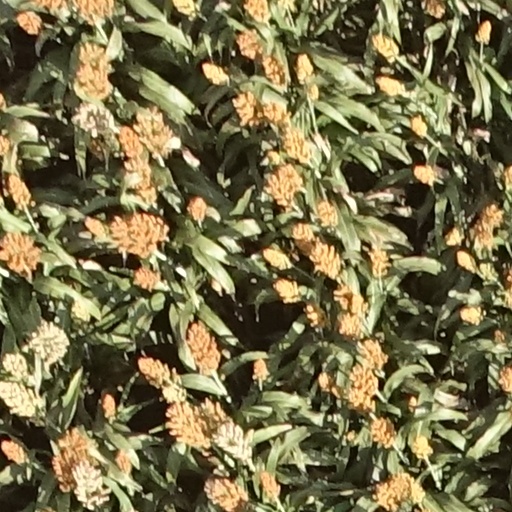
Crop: sorghum